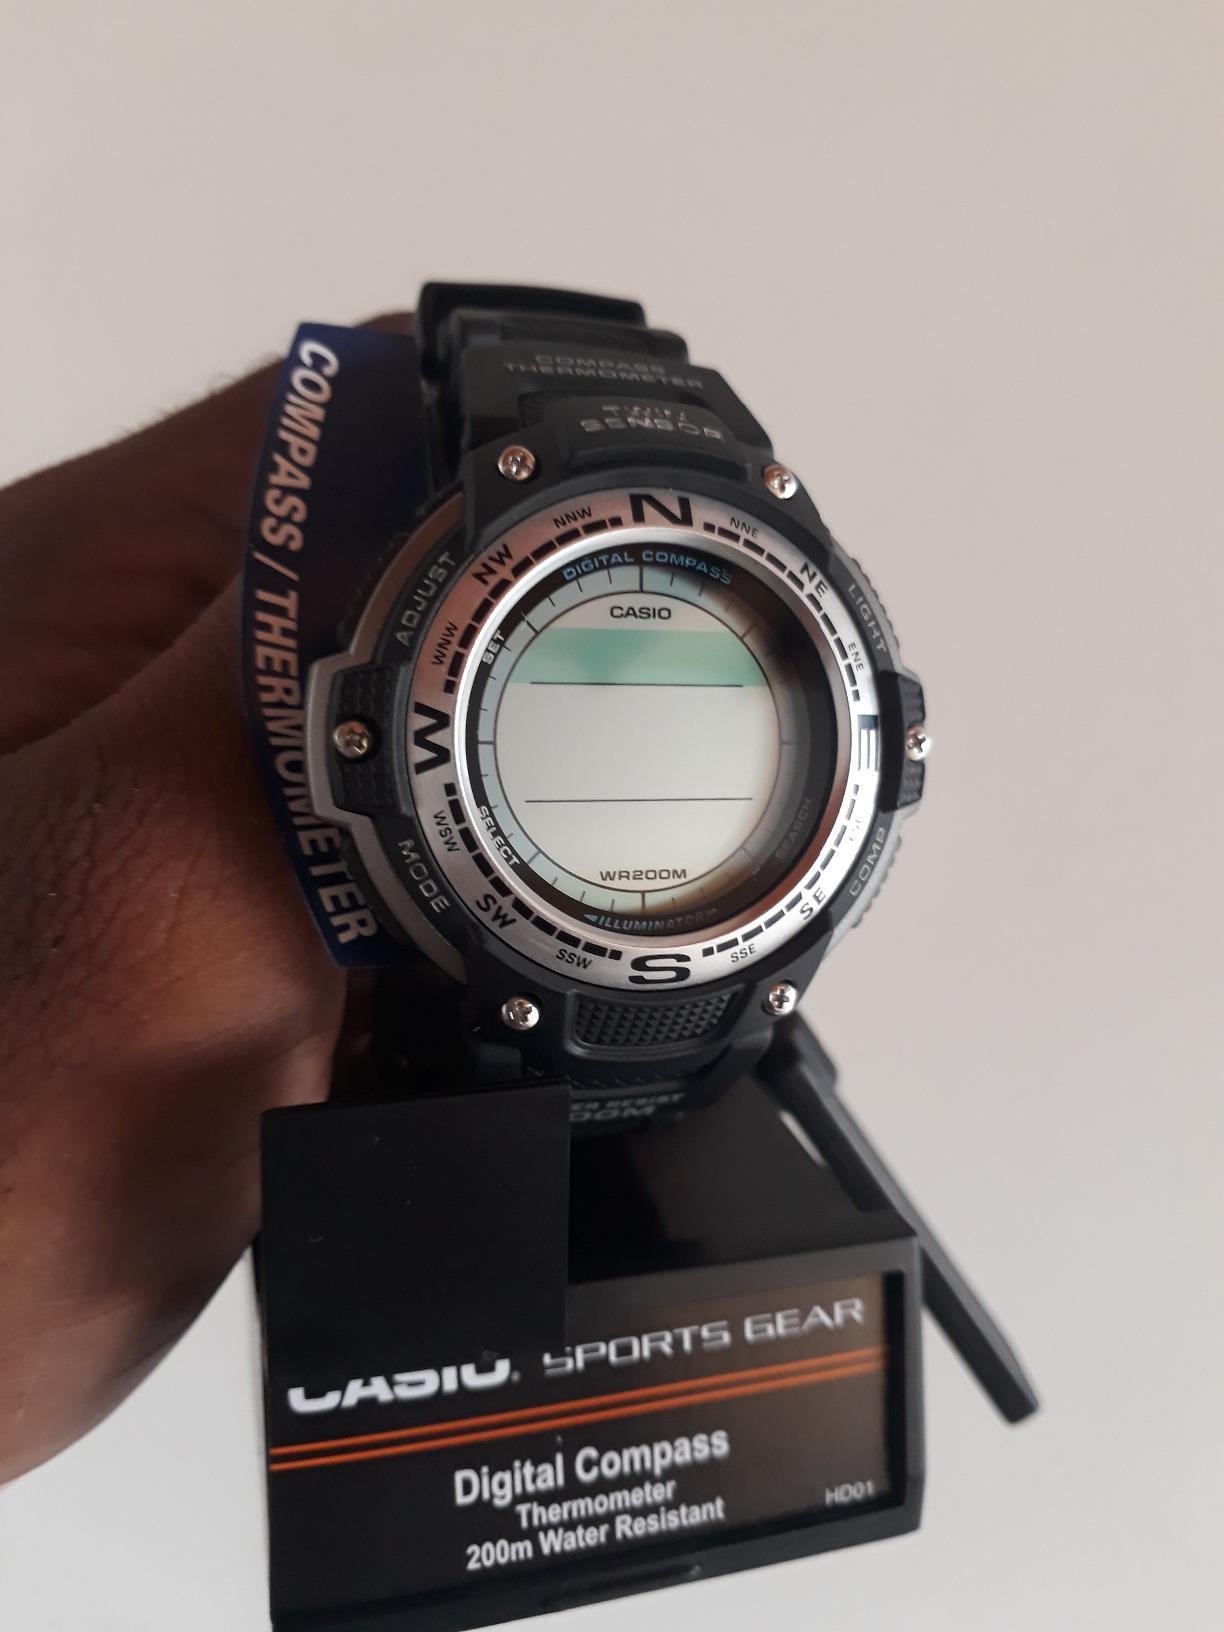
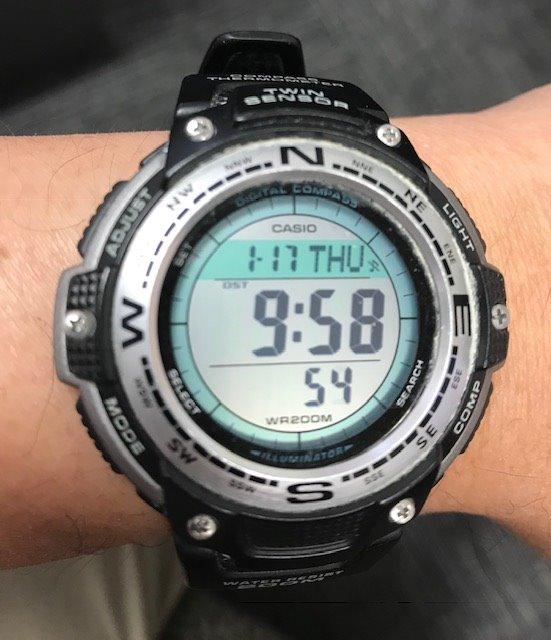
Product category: accessories_watch
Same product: yes